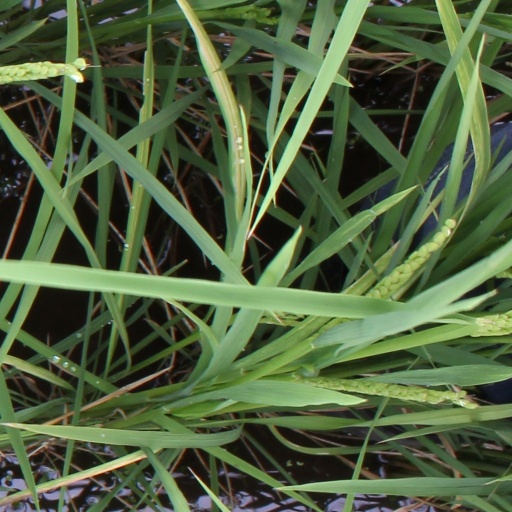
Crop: rice